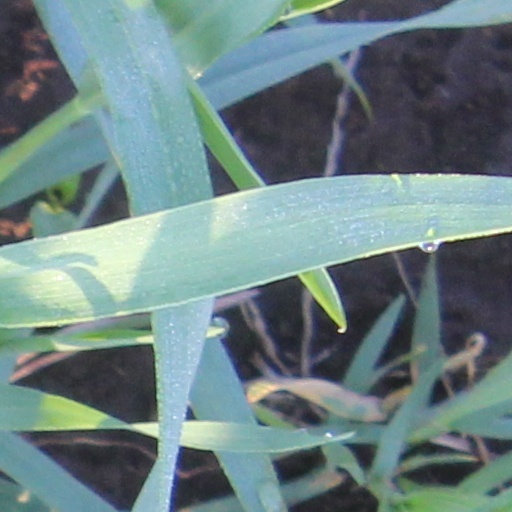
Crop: wheat